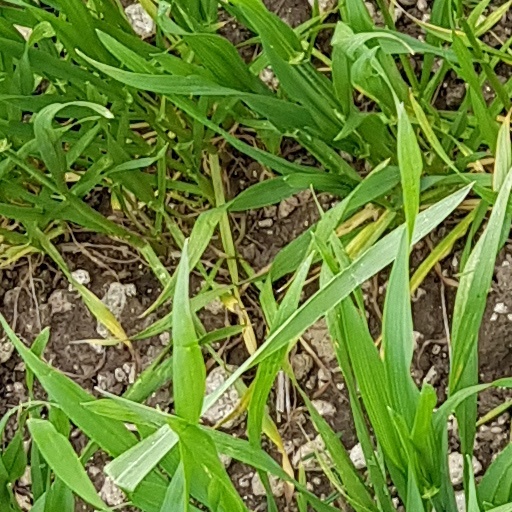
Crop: wheat